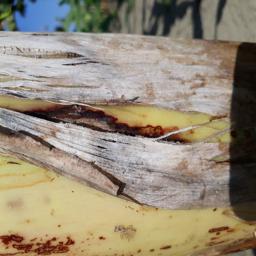
Label: PSEUDOSTEM WEEVIL